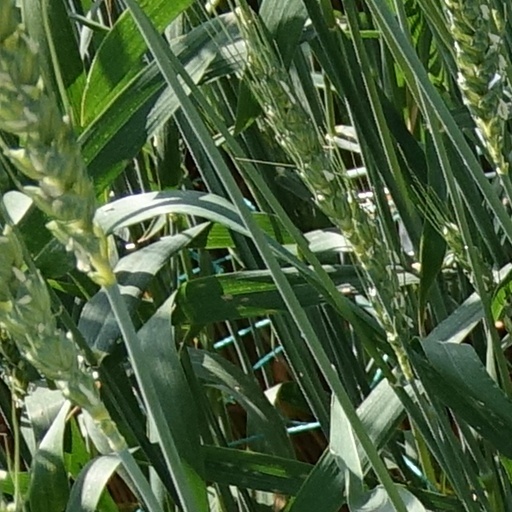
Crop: wheat